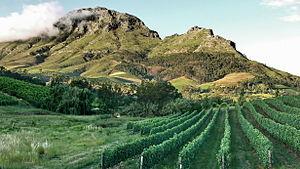
Longtemps, la viticulture fut une spécialité de quelques pays — dont la Grèce, l'Italie, la France, l'Allemagne, l'Espagne et le Portugal — mais aujourd'hui, une cinquantaine de pays peuvent disputer à l'Europe le privilège de planter des vignes et de récolter du vin. La tradition biblique selon laquelle la divinité aurait accordé à Noé échoué sur le mont Ararat le privilège de planter la vigne recouvre une réalité historique puisque les premières vignes cultivées pendant l'Antiquité l'ont été dans le Croissant fertile. Toutefois, les recherches scientifiques ont prouvé que les premières vinifications se sont faites dans l'actuelle Géorgie il y a près de 8'000 ans.
La viticulture en Afrique du Sud s'est développée à partir du XVIIᵉ siècle. Elle a pris son ampleur grâce à l'arrivée de deux-cents huguenots français. Actuellement, la qualité des vins est très inégale et les rendements varient de 20 à 350 hectolitres par hectare. La viticulture d'Afrique du Sud est la seizième du monde pour la superficie et la septième en volume. Les districts de Stellenbosch et de Paarl fournissent 45 % de la production de vin.